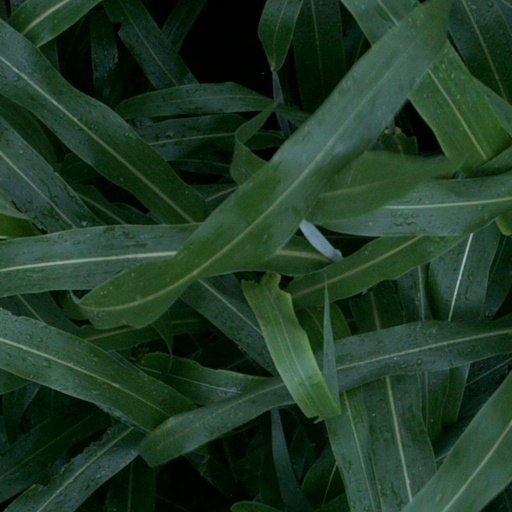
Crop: sorghum